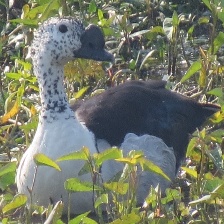
Species: KNOB BILLED DUCK
Scientific name: SARKIDIORNIS MELANOTOS
ImageNet parent category: drake